The Crash VII Aniversario

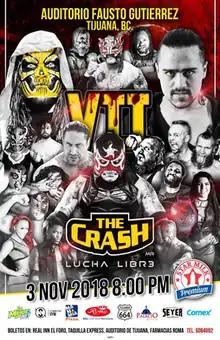
Official poster for the 7th anniversary show

The Crash VII Aniversario or The Crash Séptimo Aniversario (Spanish for The Crash 7th Anniversary Show) was a professional wrestling supercard event, scripted and produced by the Mexican "lucha libre" wrestling company The Crash Lucha Libre, which took place on November 3, 2018 at Auditorio Fausto Gutierrez in The Crash's home town of Tijuana, Baja California. In the main event "Rebellion Amarilla" members Garza Jr. and Bestia 666 faced off in a "Luchas de Apuestas", hair vs. hair match, with the storyline being that "Rebellion Amarilla" claimed everyone else was afraid to take their challenge. In the end Bestia 666 forced Garza Jr. to submit and afterwards had all his hair shaved off as a result.